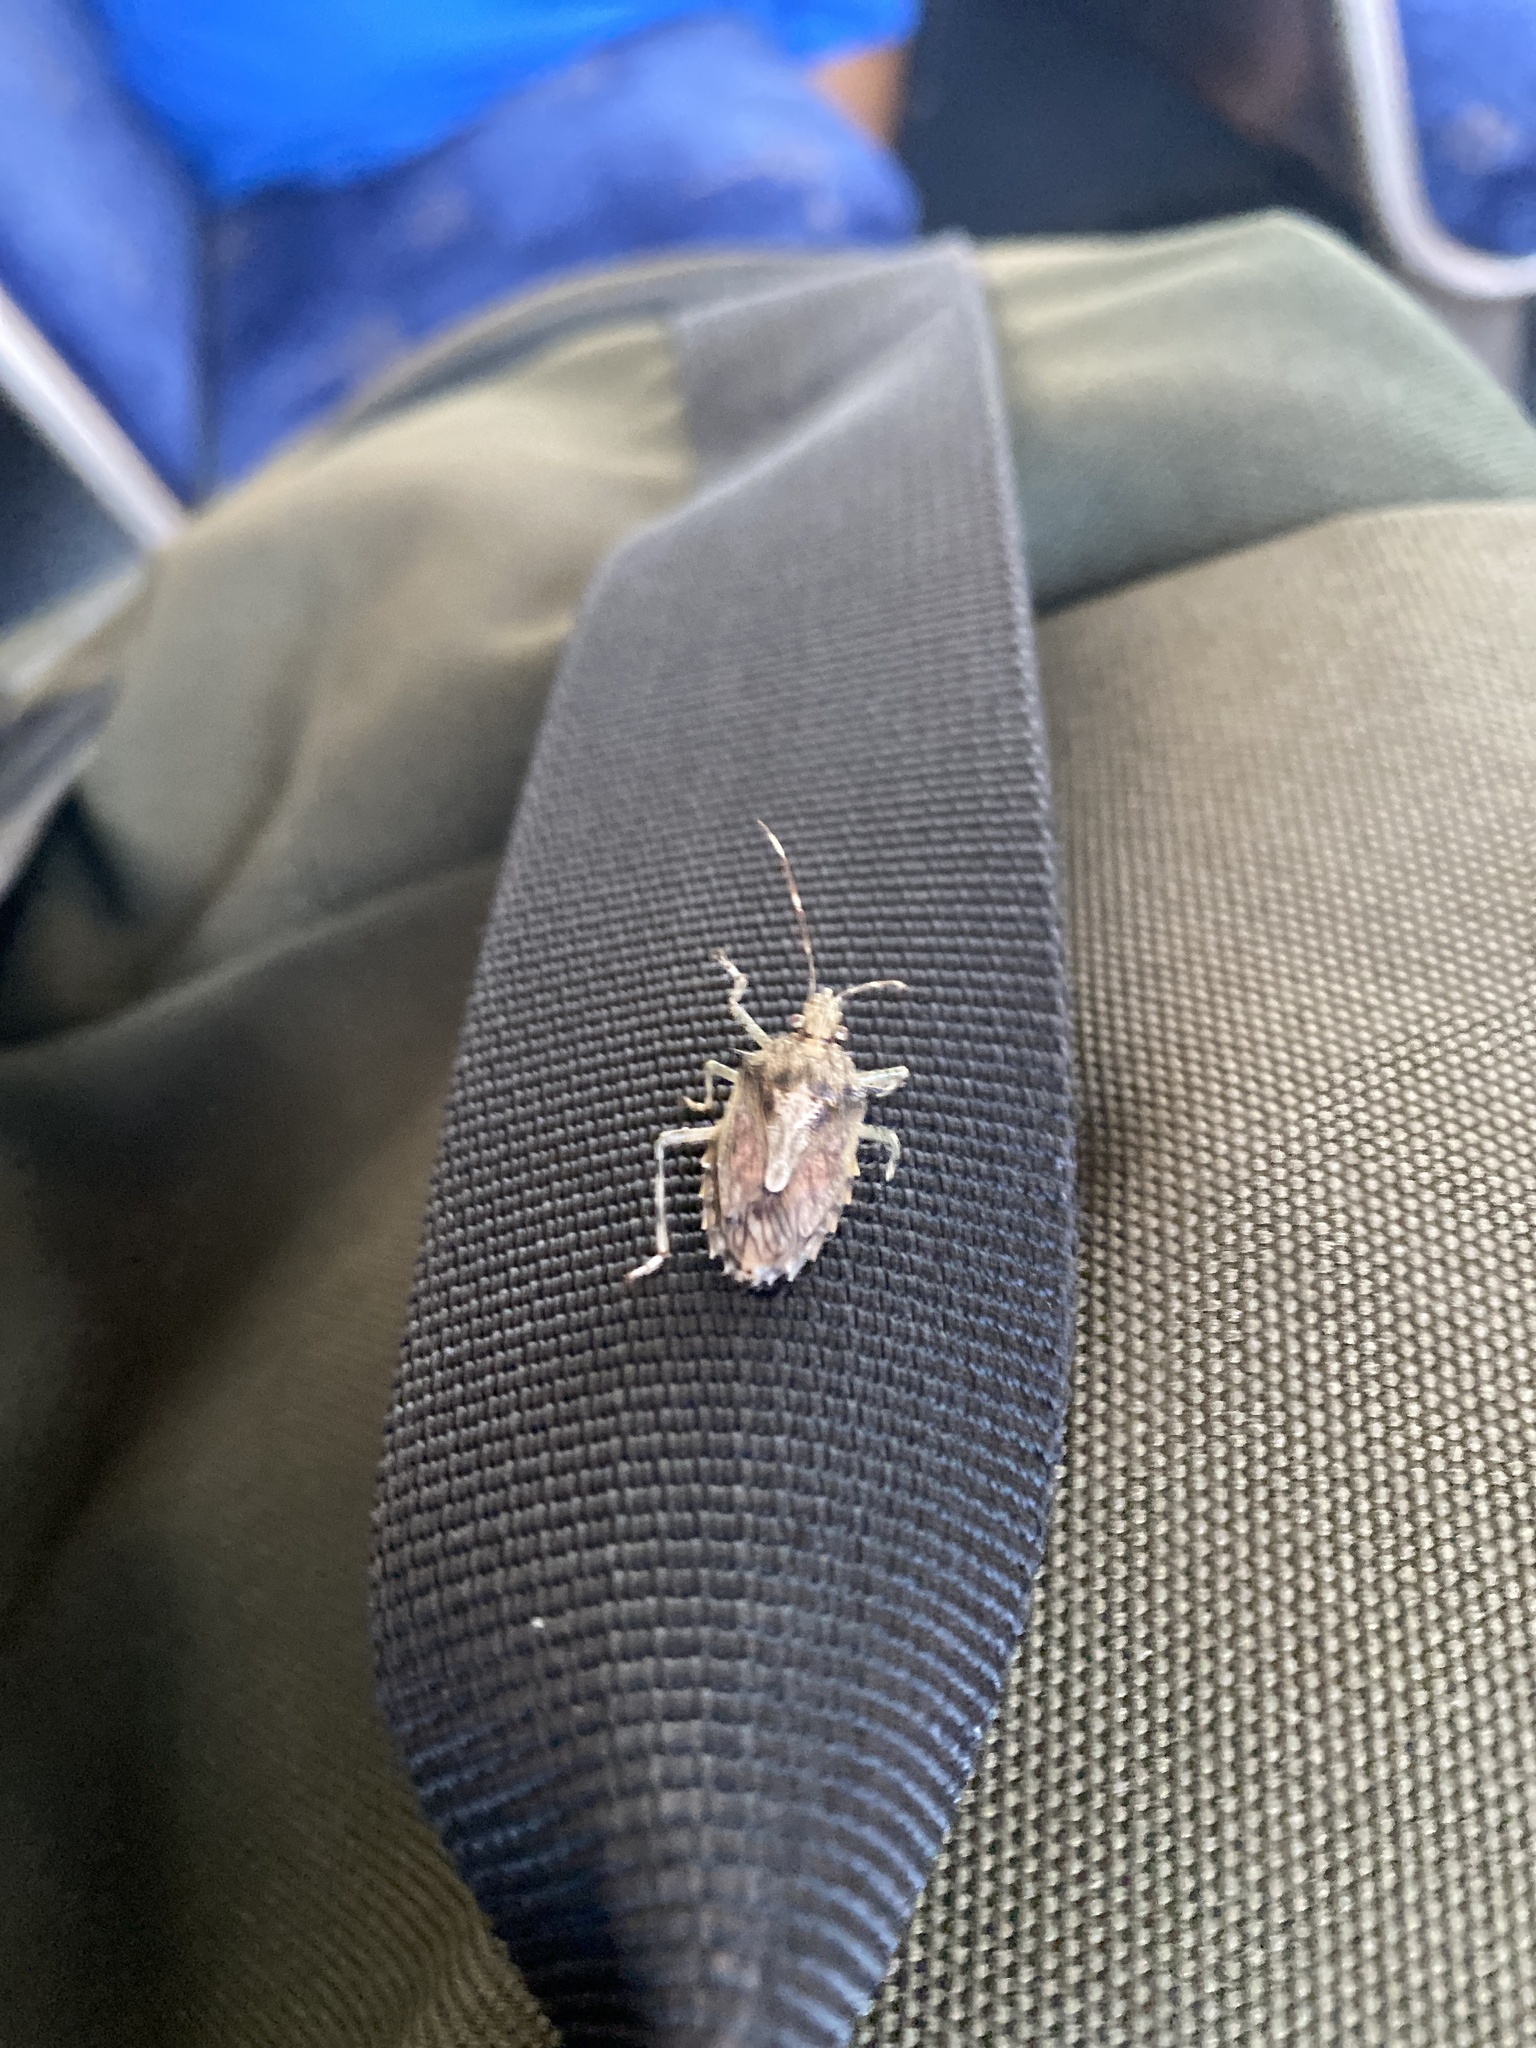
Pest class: stink_bug